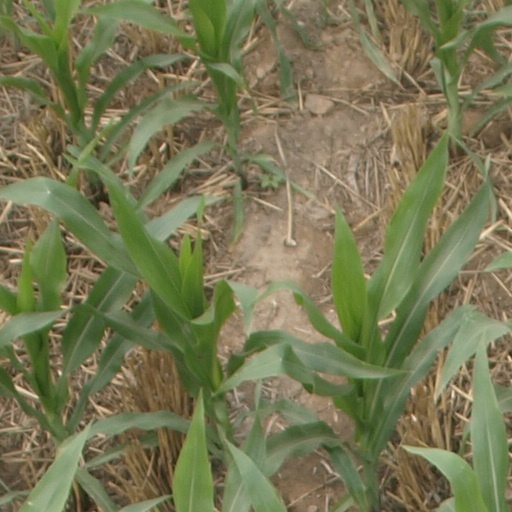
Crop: maize; corn